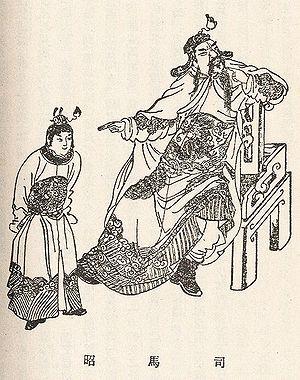
Sima Zhao, nom de courtoisie Zishang, né en 211 et décédé le 6 septembre 265, était un général, un politicien et un régent du Royaume de Wei pendant la période des Trois Royaumes de Chine.